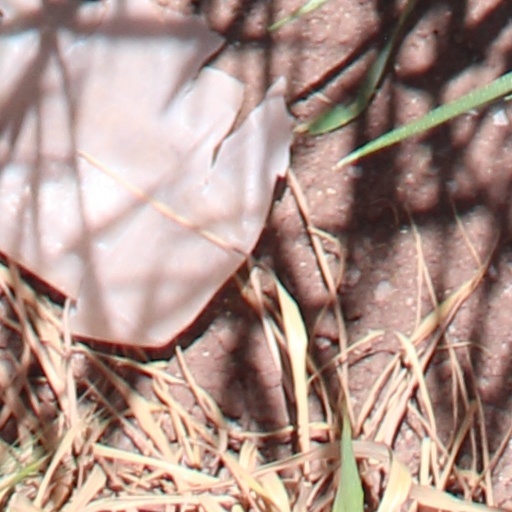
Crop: wheat